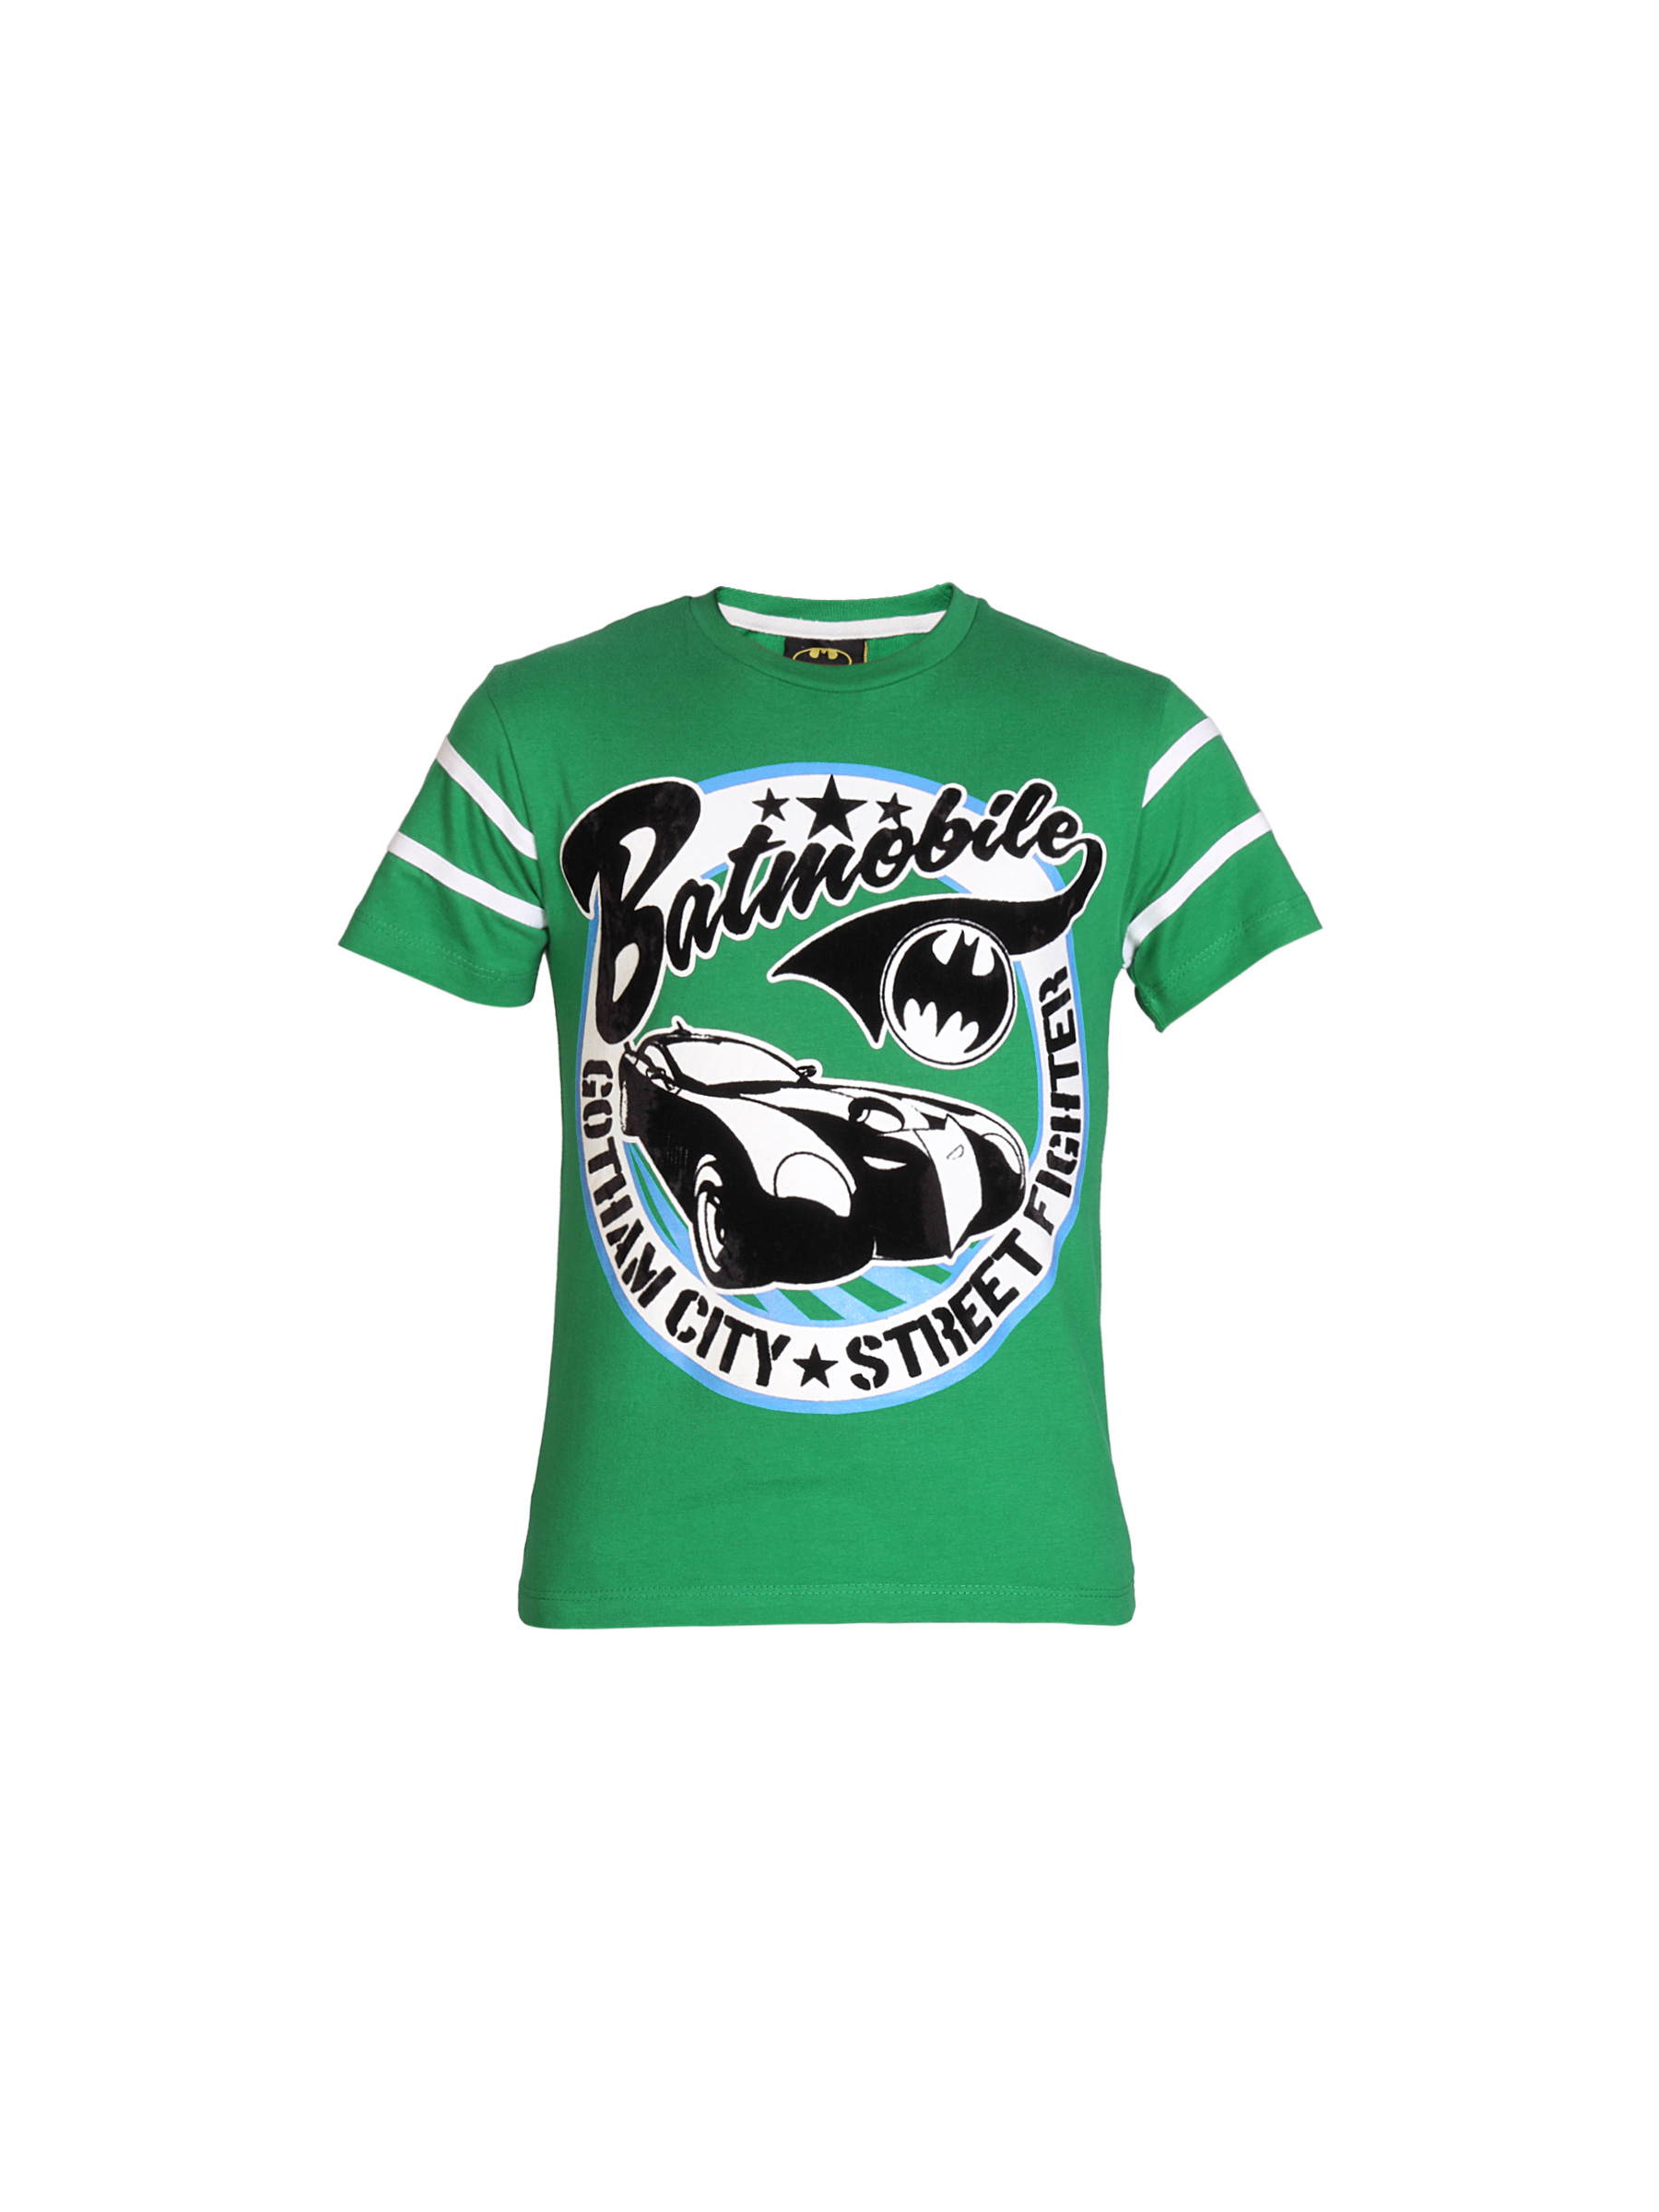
Batman Boys Green Printed T-shirt
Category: Apparel / Topwear / Tshirts
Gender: Boys
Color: Green
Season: Summer 2012
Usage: Casual